Lord Charles Beresford

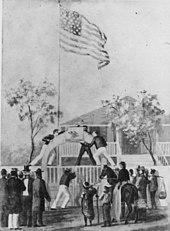
Beresford and Lord Gordon restoring the coat of arms over the United States Legation at Honolulu, 1865

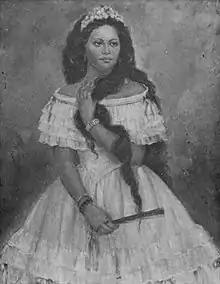
Nancy Sumner, c. 1859

On 9 April 1865 "Clio" visited the Kingdom of Hawaii (then known as the Sandwich Islands) to escort Dowager Queen Emma to Panama for her visit to London. On the evening of 21 April Beresford and two other midshipmen pulled a prank and stole a wooden American eagle sign from the gate of the legation of United States Minister to Hawaii James McBride. Following the sign's discovery by their superior officer Captain Nicolas Edward Brook Turnour and a formal diplomatic demand to return the sign by the American legation, they were ordered to apologize to the Americans, return and reinstall the sign the next day. The event was negatively reported in American newspapers including Harper's Weekly. Beresford later claimed he did it because of a bet from a fair lady in Honolulu. It was in Honolulu where Beresford first met Nancy Wahinekapu Sumner, one of Queen Emma's court ladies. Beresford and Sumner became friends, and continued their friendship through correspondence. Later in 1865, Beresford was transferred to the steam-corvette , which was commanded by Lord Gilford and was one of the smartest ships in the navy at the time. Beresford was promoted to acting sub-lieutenant in January 1866. A month later Beresford was transferred to the steam-frigate , the flagship of the Pacific Squadron. Beresford passed his seamanship examination to qualify for lieutenant on board "Sutlej", which he left later in 1866. Beresford did a gunnery course on , a hulk in Portsmouth Harbour. Beresford broke a bone in his foot whilst dismounting a gun on "Excellent", an injury that caused him pain for the rest of his life. Beresford joined still as a sub-lieutenant in 1867, and then in the summer of 1868 was one of the sub-lieutenants on the royal yacht "Victoria and Albert". Beresford joined the steam-frigate , commanded by Queen Victoria's son the Duke of Edinburgh, and toured the world, witnessed executions in Japan and got tattooed. On a visit to the Kingdom of Hawaii in 1869, Beresford met Nancy Sumner again. He proposed to her, but she refused likely due to their social and racial differences.